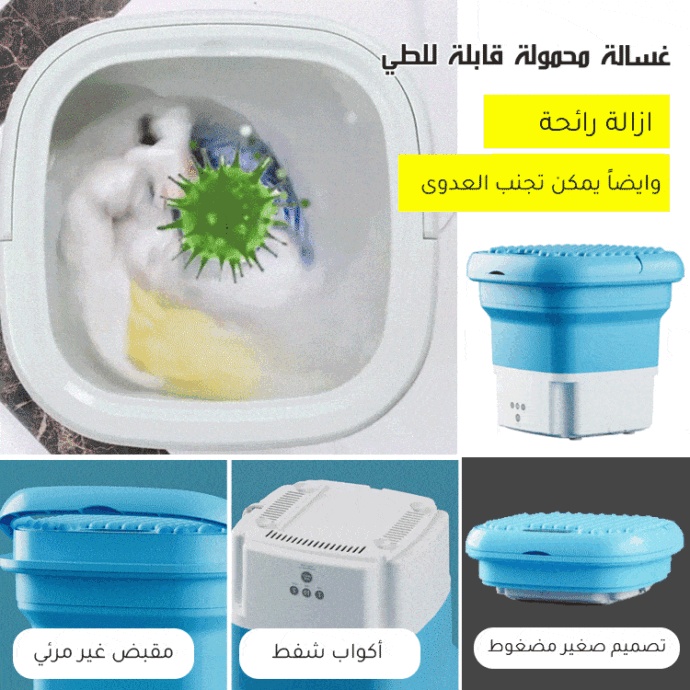
Portable Washer & Dryer
غسالة صغيرة محمولة للغسيل بقدرة 32% تخفيض!
Brand: GULF CART
Category: Home & Garden > Household Appliances > Laundry Appliances > Laundry Combo Units > Portable Washer-Dryer Units